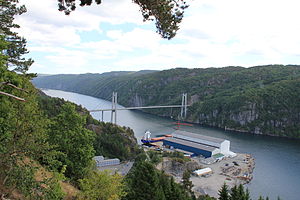
Fedafjorden Bro
Broen set fra vest, med Kvina værft tæt ved.
Fedafjorden bro er en hængebro over Fedafjorden i Kvinesdal kommune i Agder fylke i Norge. Den er 566 m lang og har et hovedspænd på 331 m og en gennemsejlingshøjde på 50 meter. Broen er en del af et vejprojekt på E39 mellem Flekkefjord og Lyngdal som blev åbnet den 30. august 2006.